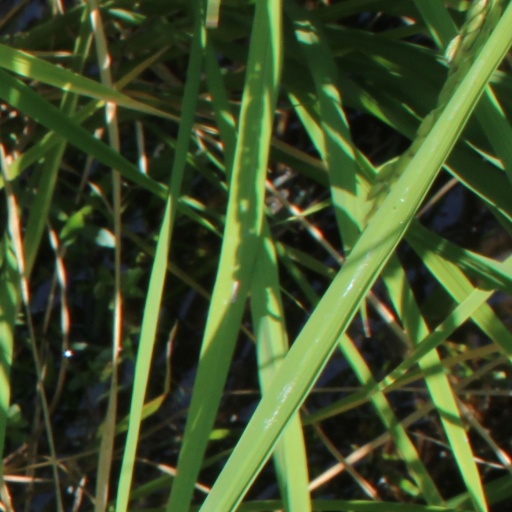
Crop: rice